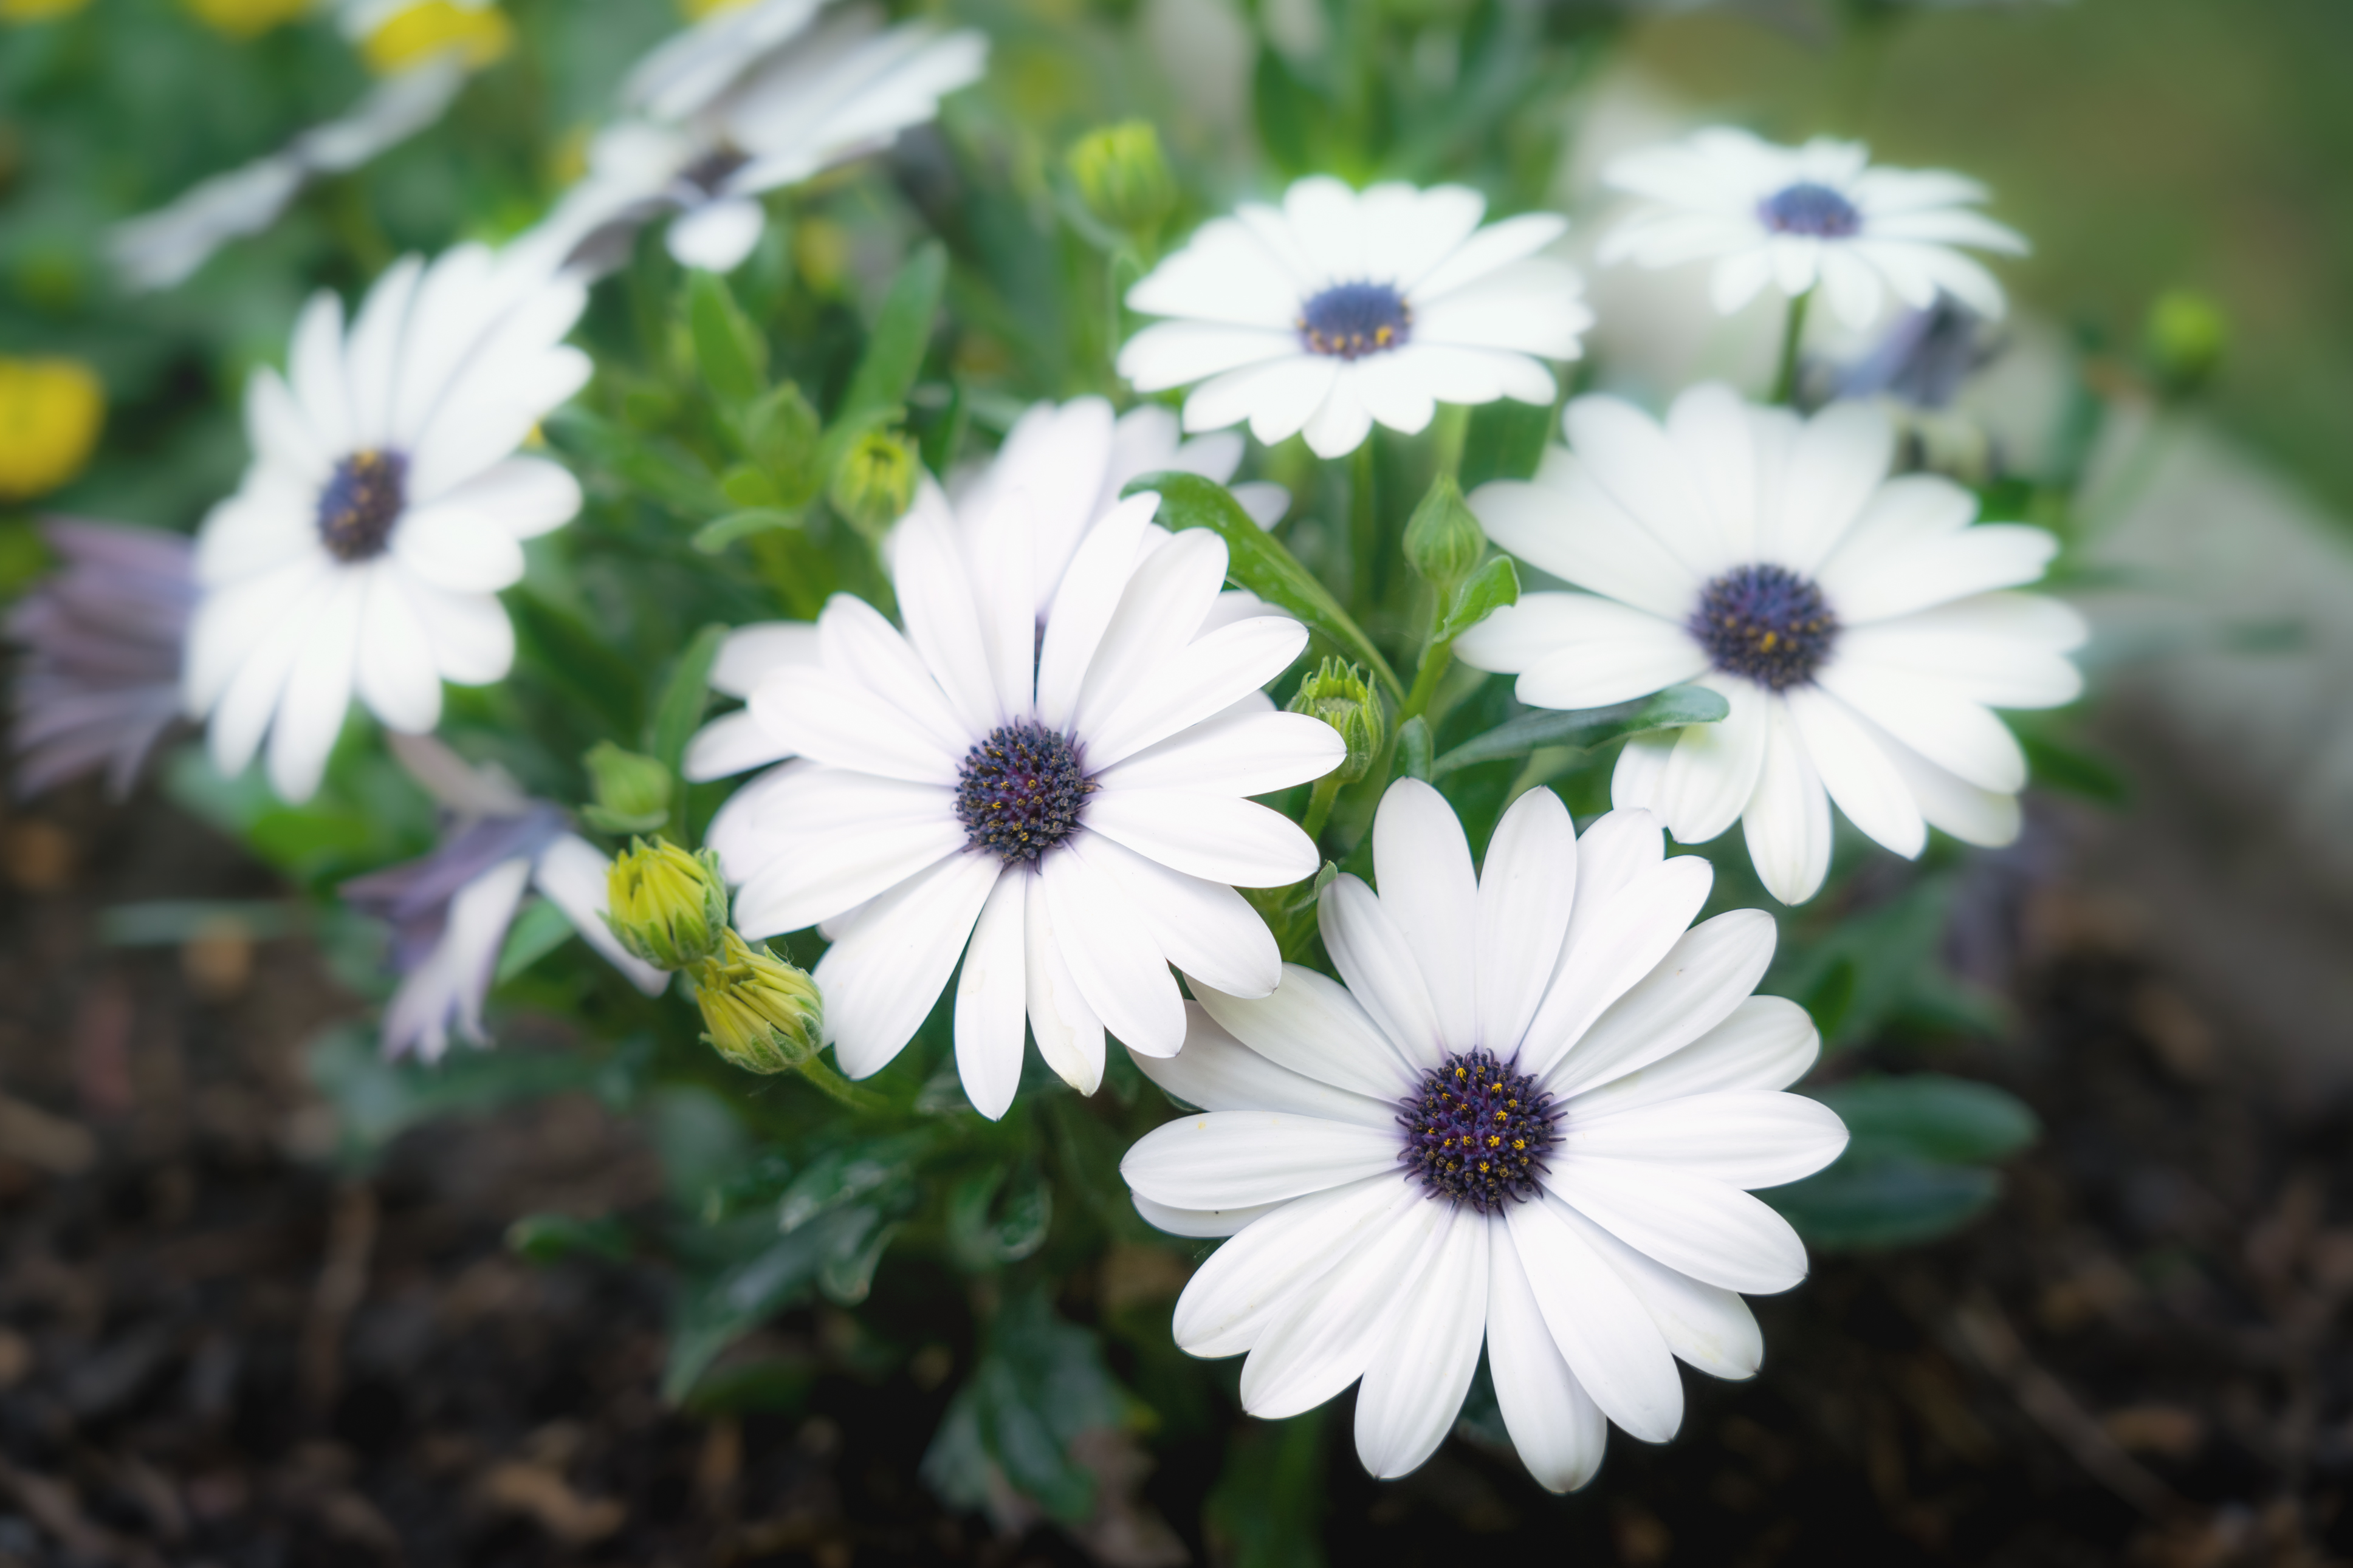
daisy, african, cape daisy, soprano, astra white, osteospermum, evergreen, perennial, blossom, violet, white, flowers, flora, thank you, emotion, text space, flower, petal, plant, flowering plant, african daisy, botany, spring, wildflower, marguerite daisy, daisy family, annual plant, pericallis, aster, photography, plant stem, perennial plant, herbaceous plant